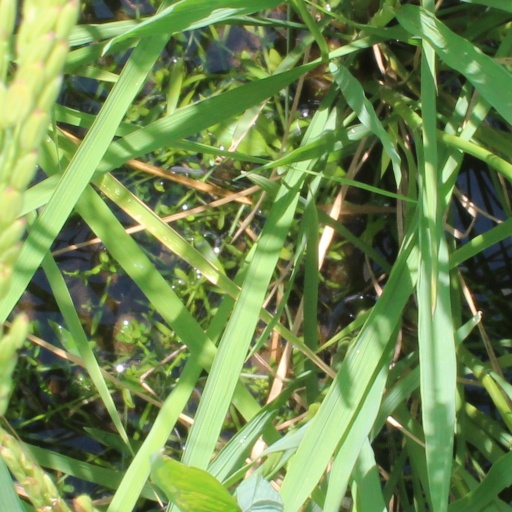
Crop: rice